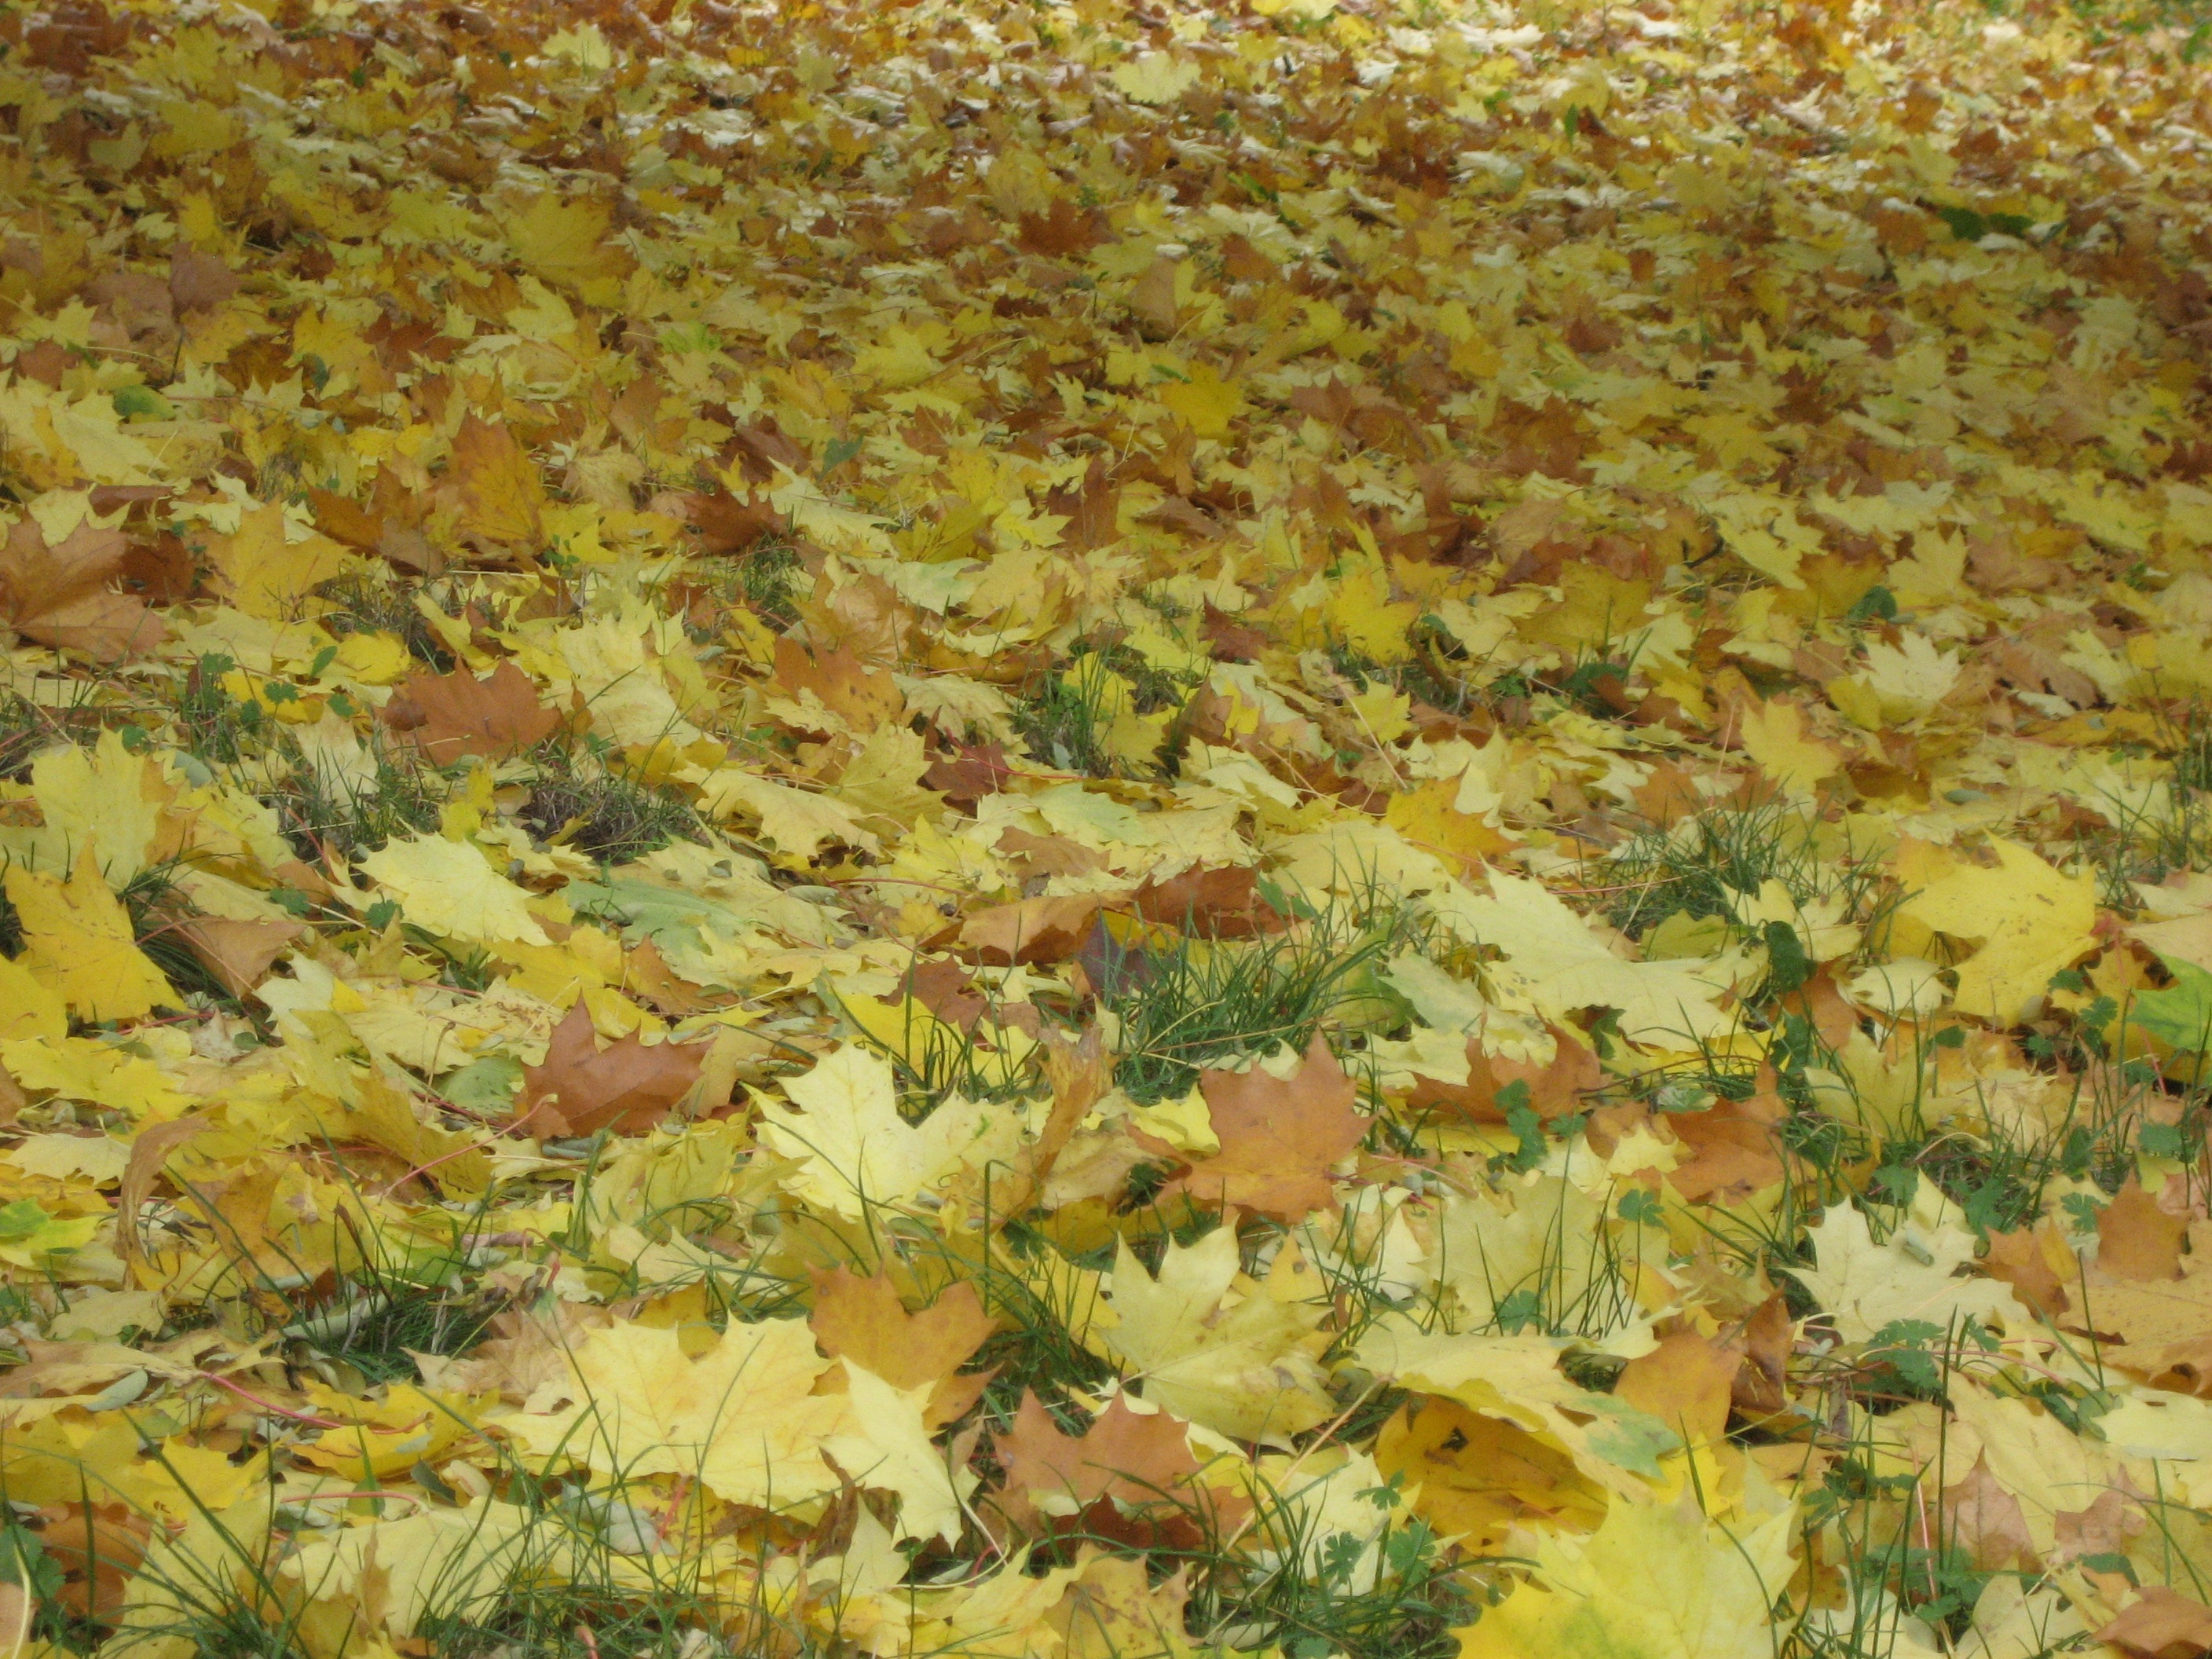
tree, nature, plant, sky, texture, leaf, flower, floor, summer, foliage, europe, green, red, produce, natural, autumn, park, yellow, garden, mug, flora, season, lakeside, leaves, west, wooden, poland, deciduous, ecosystem, land plant, central europe